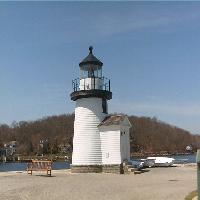
Weather: sun or clear